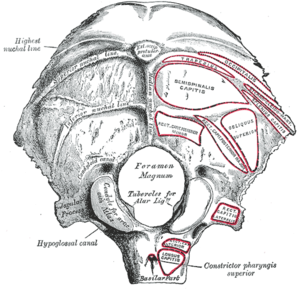
Tuberculum jugulare
Nakkebenets ydre overfalde. Tuberculum jugulare er ikke synlig, men den hypoglossale kanal er synlig nederst til venstre.
Tuberculum jugulare er en oval emenentia på den ydre overflade af den laterale del af nakkebenet. Den ligger over den hypoglossale kanal, og krydser nogle gange af en skrå fordybning af glossopharyngeus, vagus og nervus accessorius